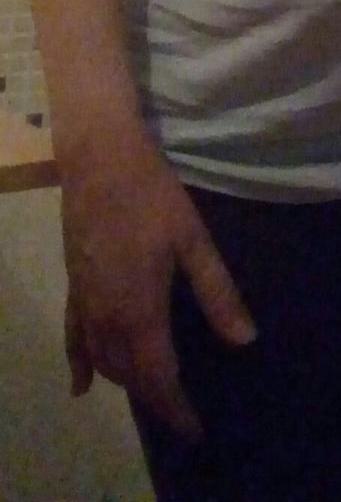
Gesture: no_gesture